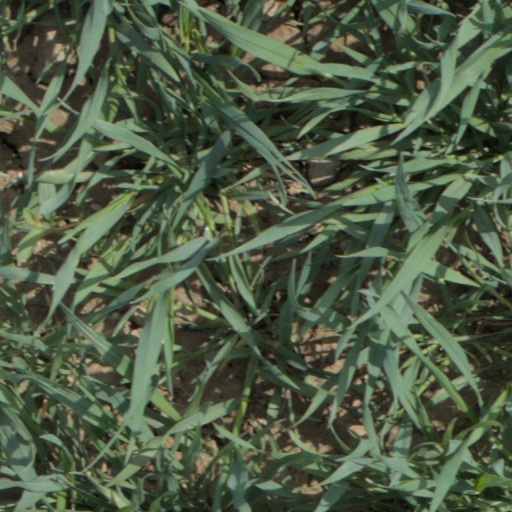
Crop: wheat